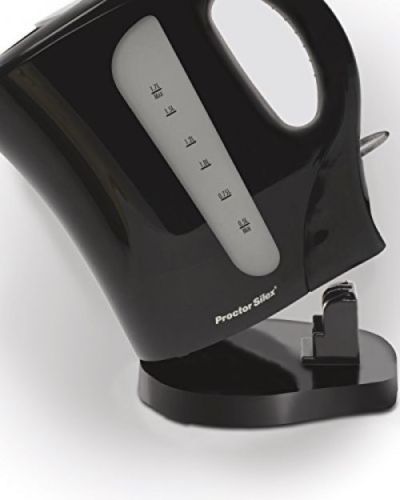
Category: kettle